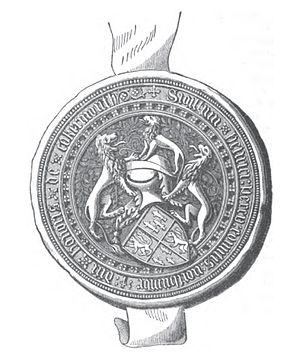
Henry Percy, 3ᵉ comte de Northumberland, est un important baron anglais qui combat durant la guerre des Deux-Roses.